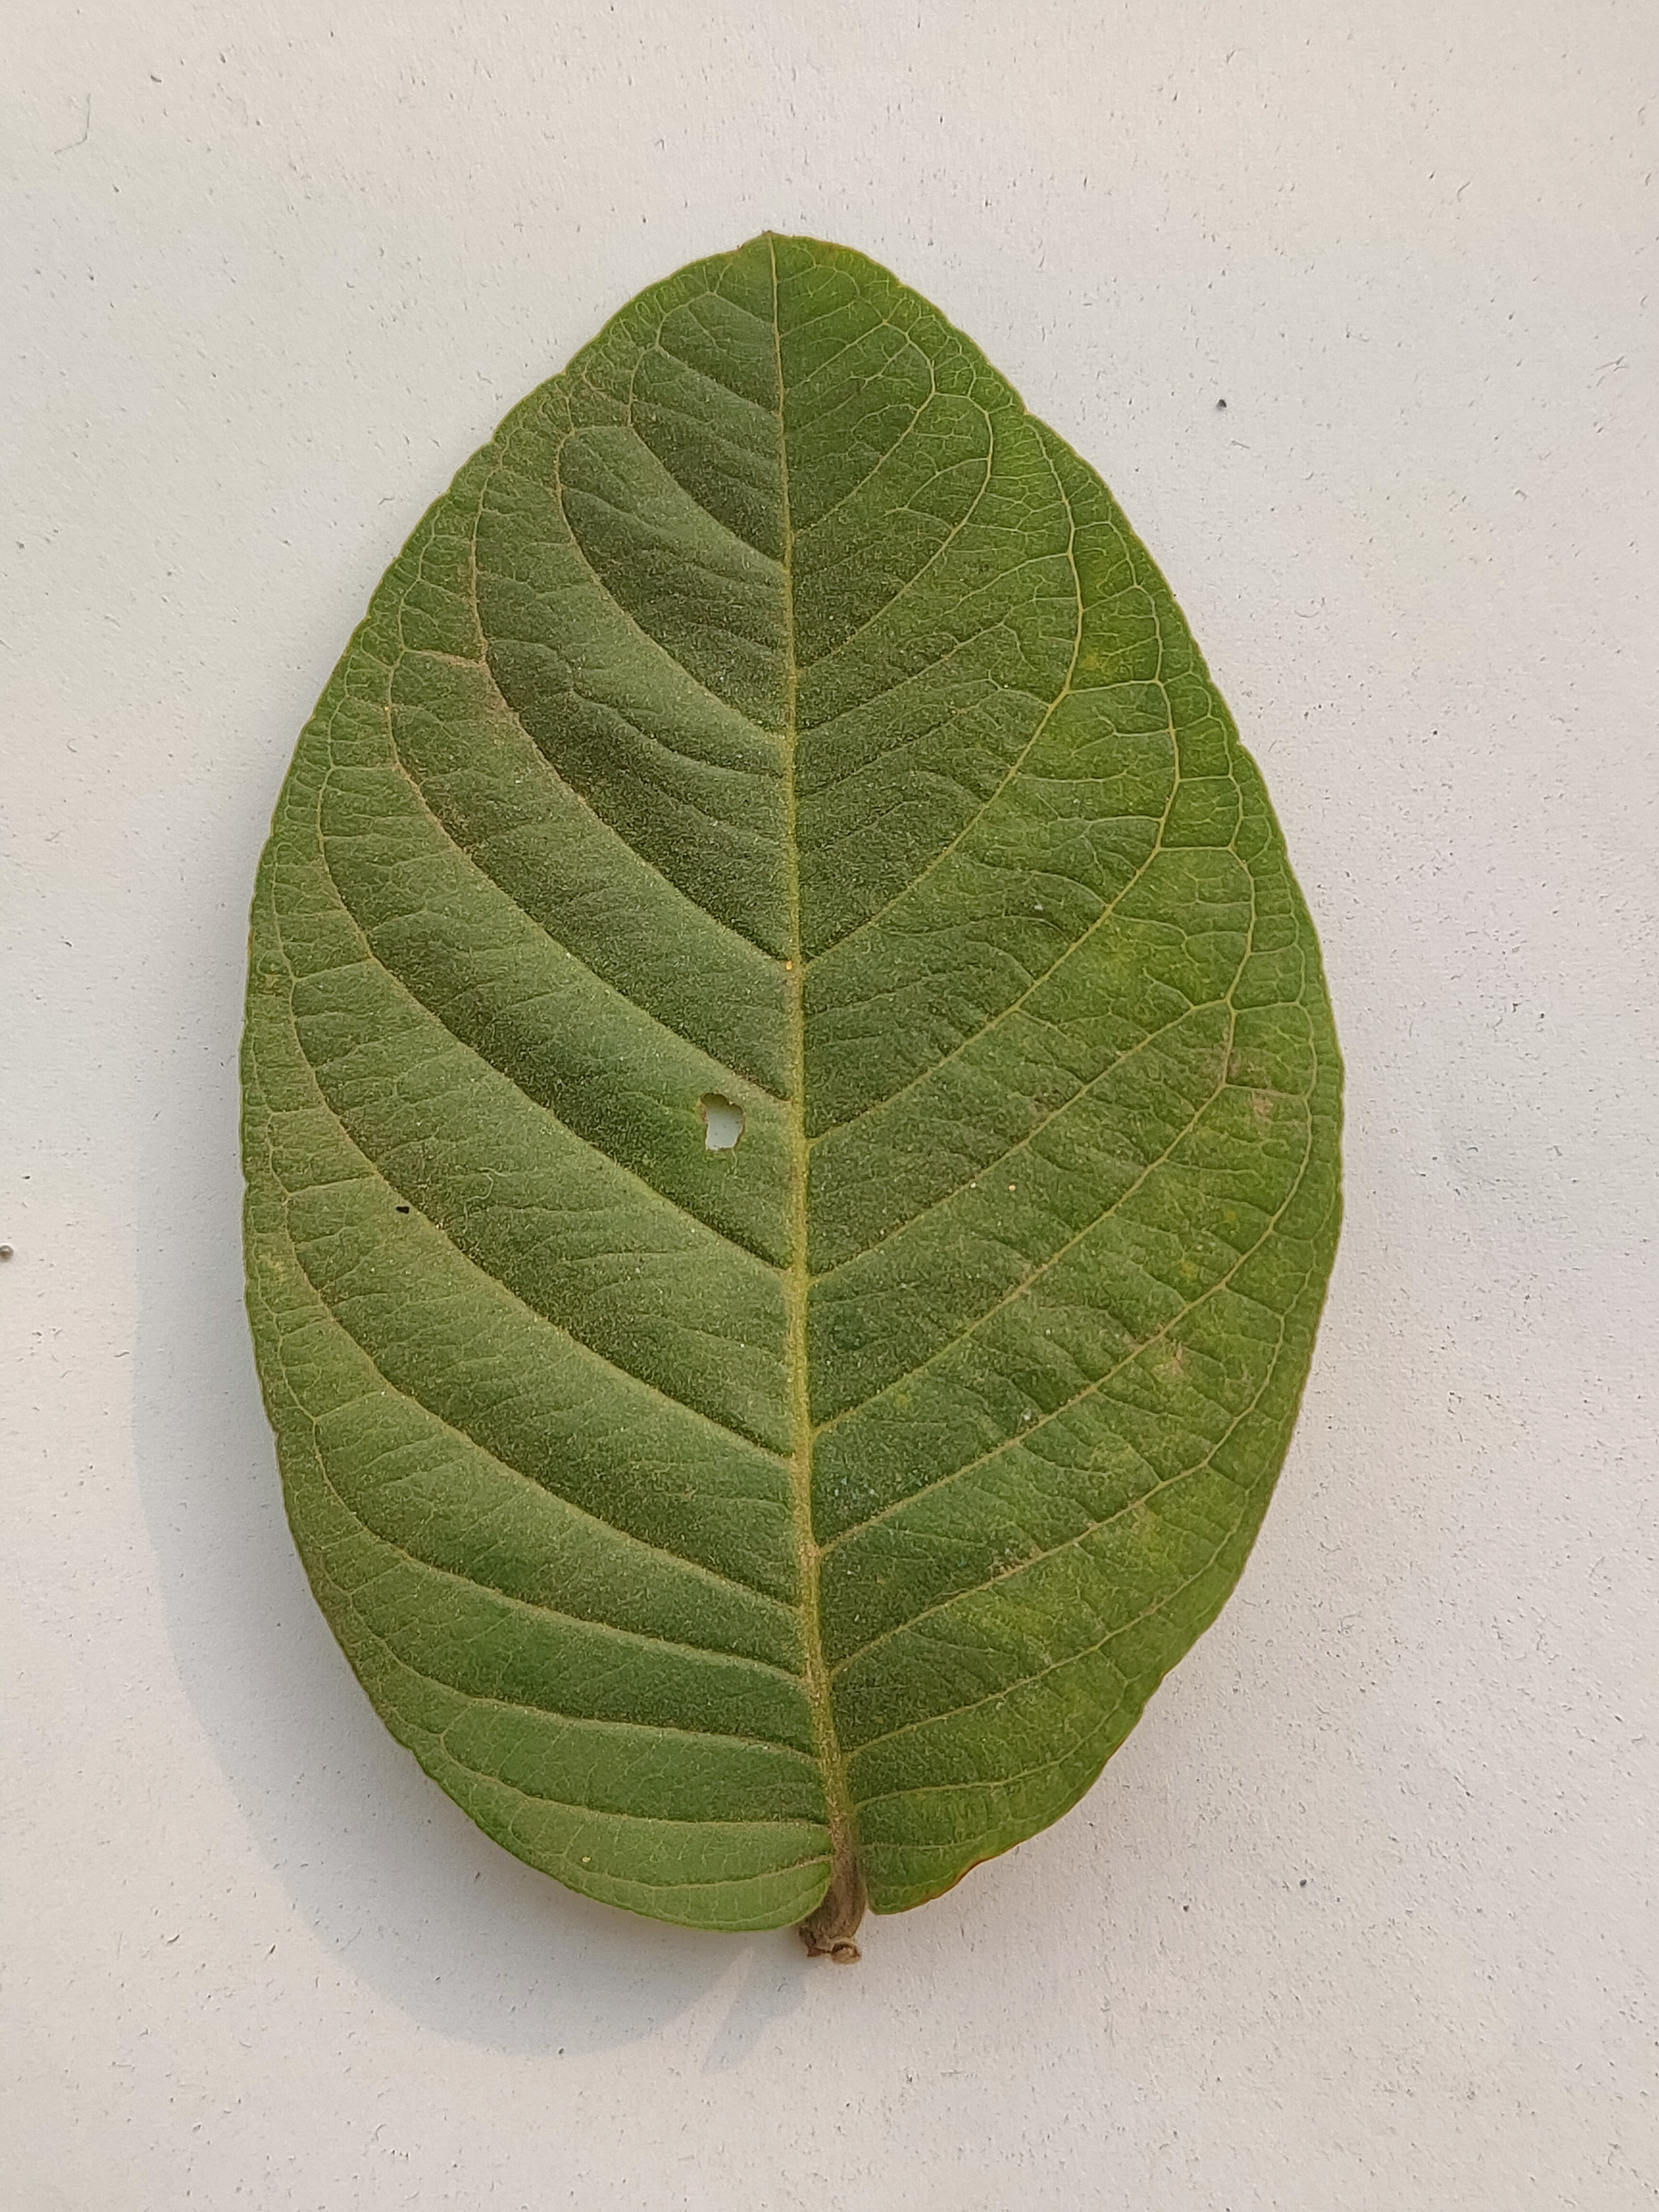
Leaf variety: Guava